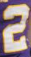
Number: 2